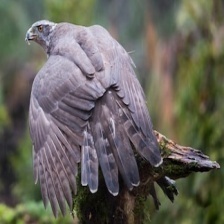
Species: NORTHERN GOSHAWK
Scientific name: ACCIPITER GENTILIS